Saleh Al-Haddad

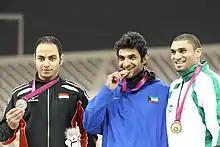
Saleh Alhaddad with Arab Games gold Medal (2011)

Saleh Abdelaziz Alhaddad (born 7 April 1986) is a Kuwaiti track and field athlete who specialises in the long jump. He holds the Kuwaiti records for the event with bests of indoors and outdoors. He also holds the national best for the 60 metres, with his time of 6.78 seconds. He represented Kuwait at the global level at the 2008 IAAF World Indoor Championships and the 2003 World Youth Championships in Athletics.